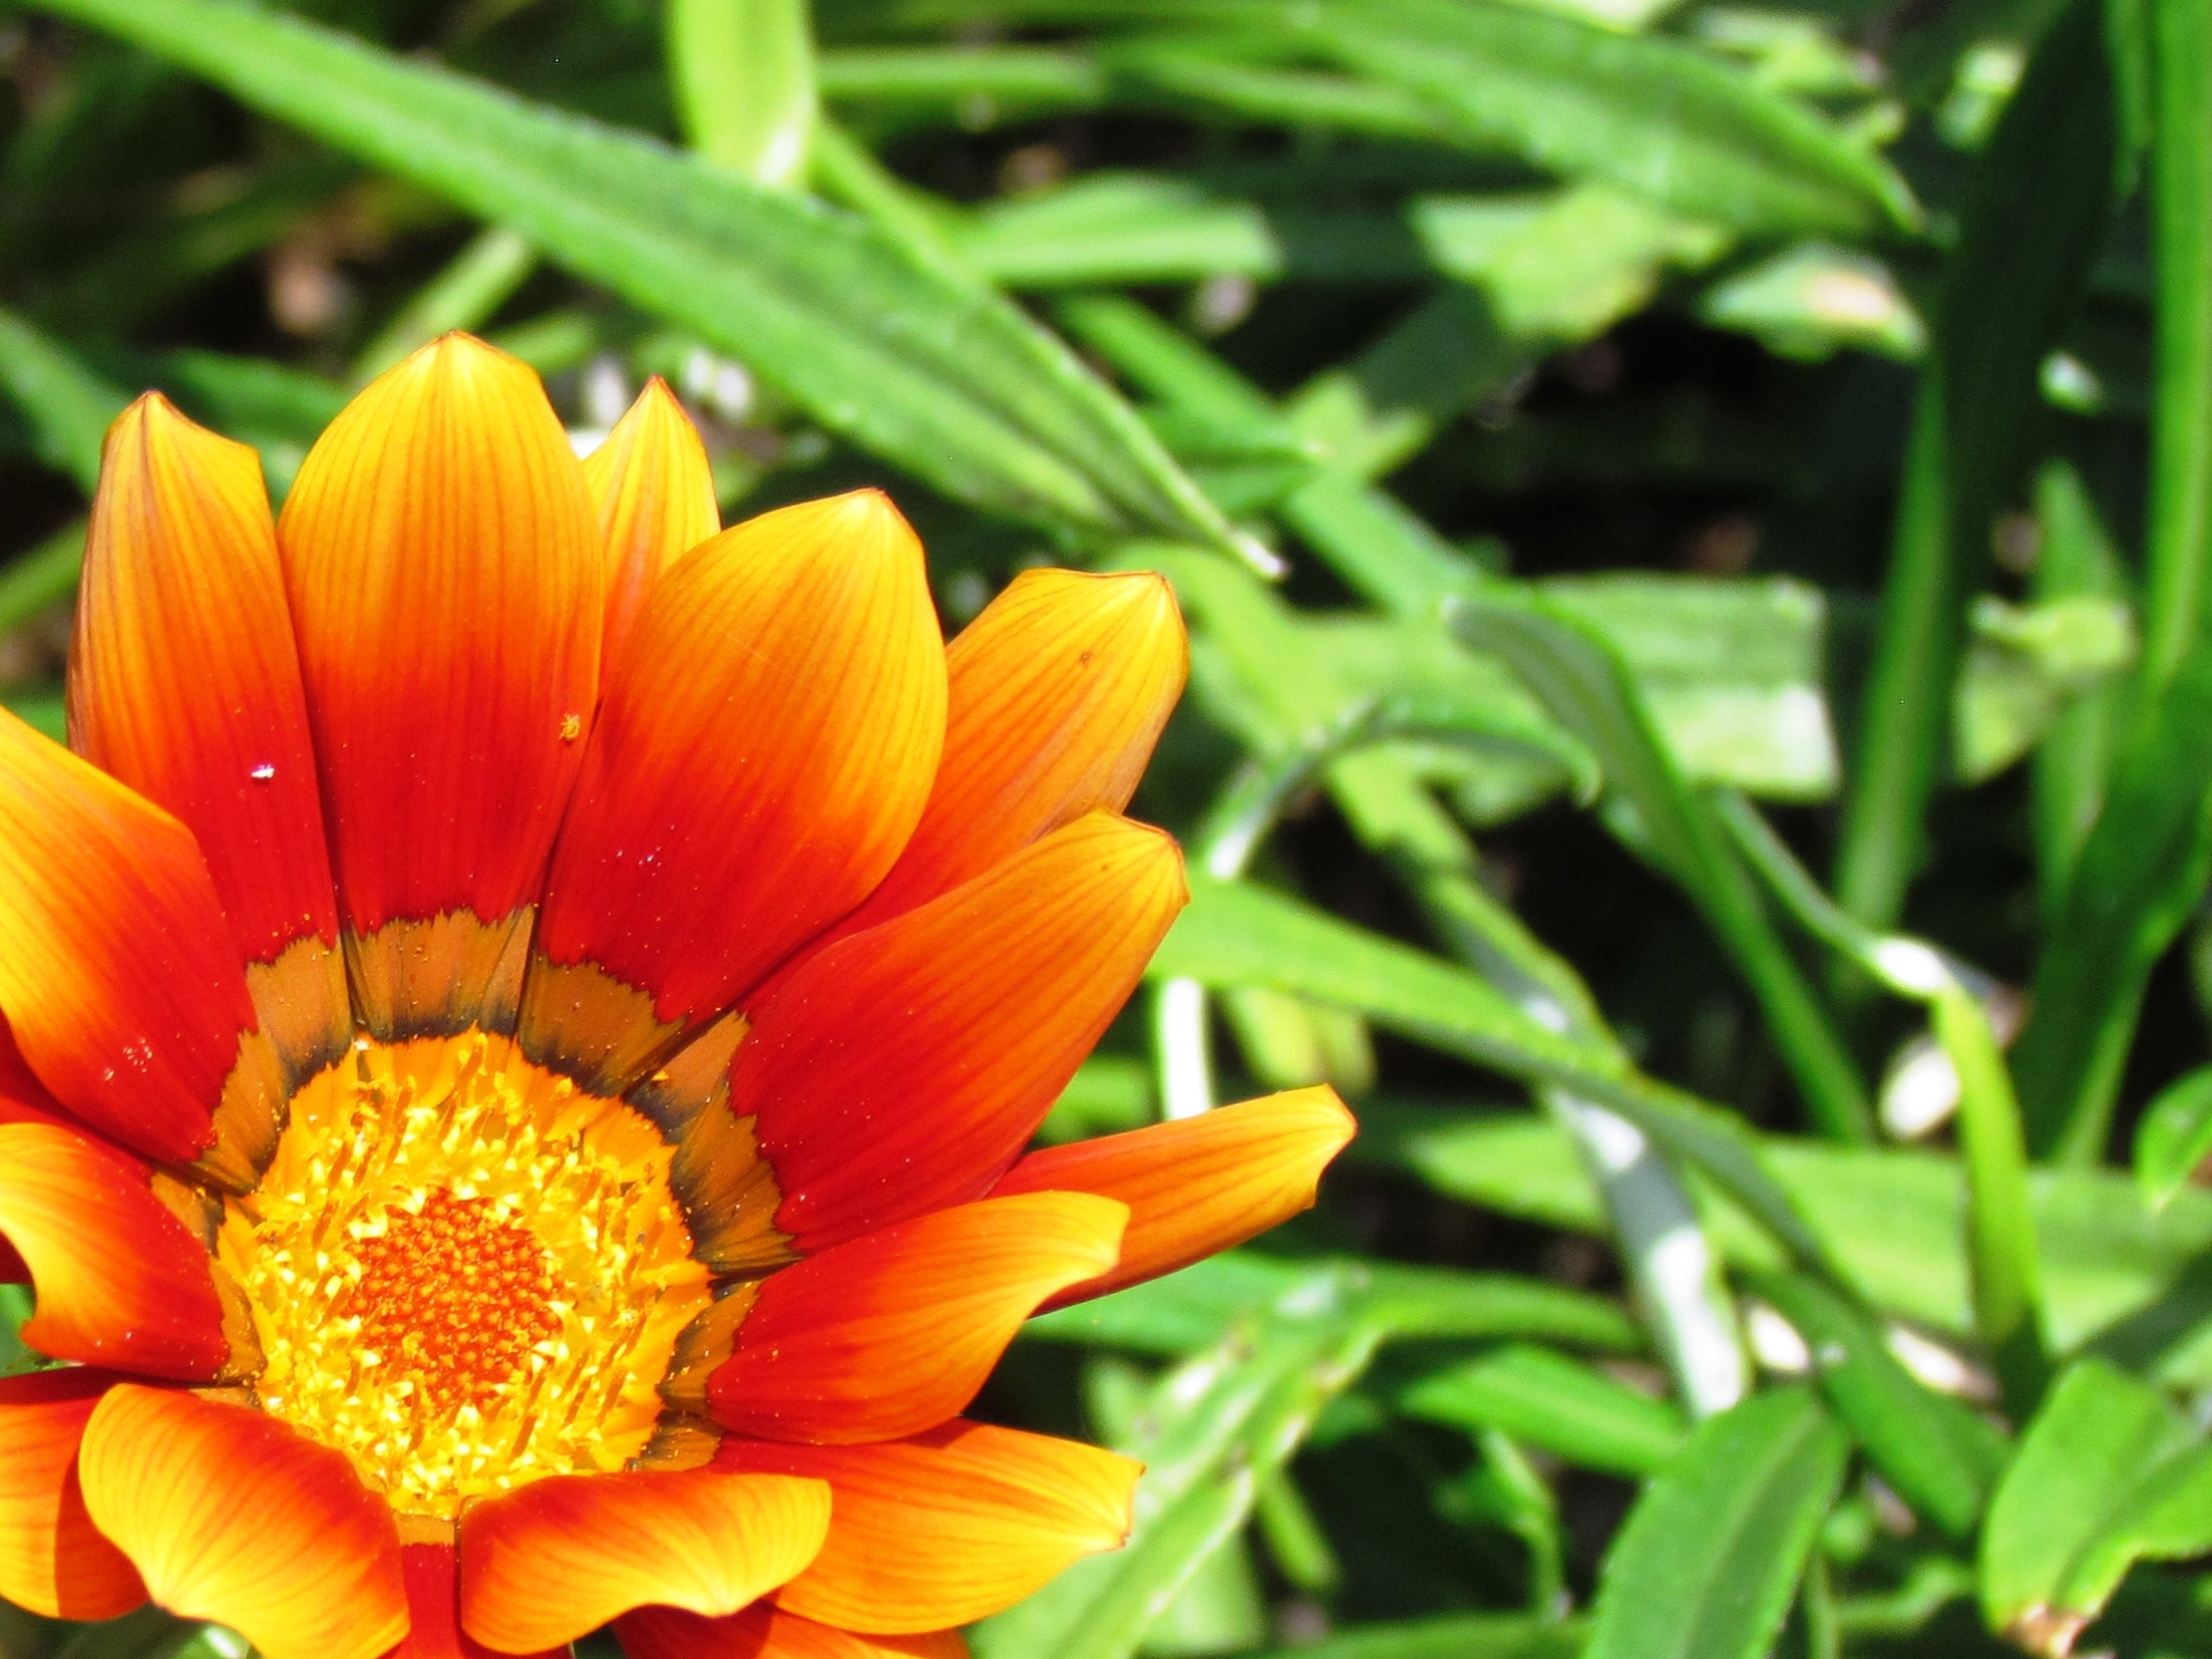
nature, grass, plant, meadow, leaf, flower, petal, daisy, botany, yellow, flora, wildflower, close up, macro photography, orange flower, flowering plant, flower of the field, annual plant, plant stem, land plant